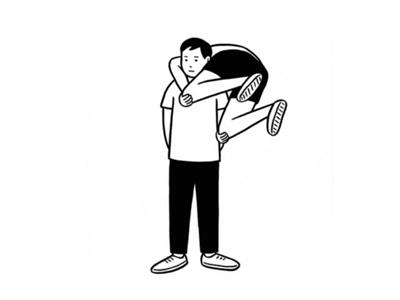
回答: 大人一枚で